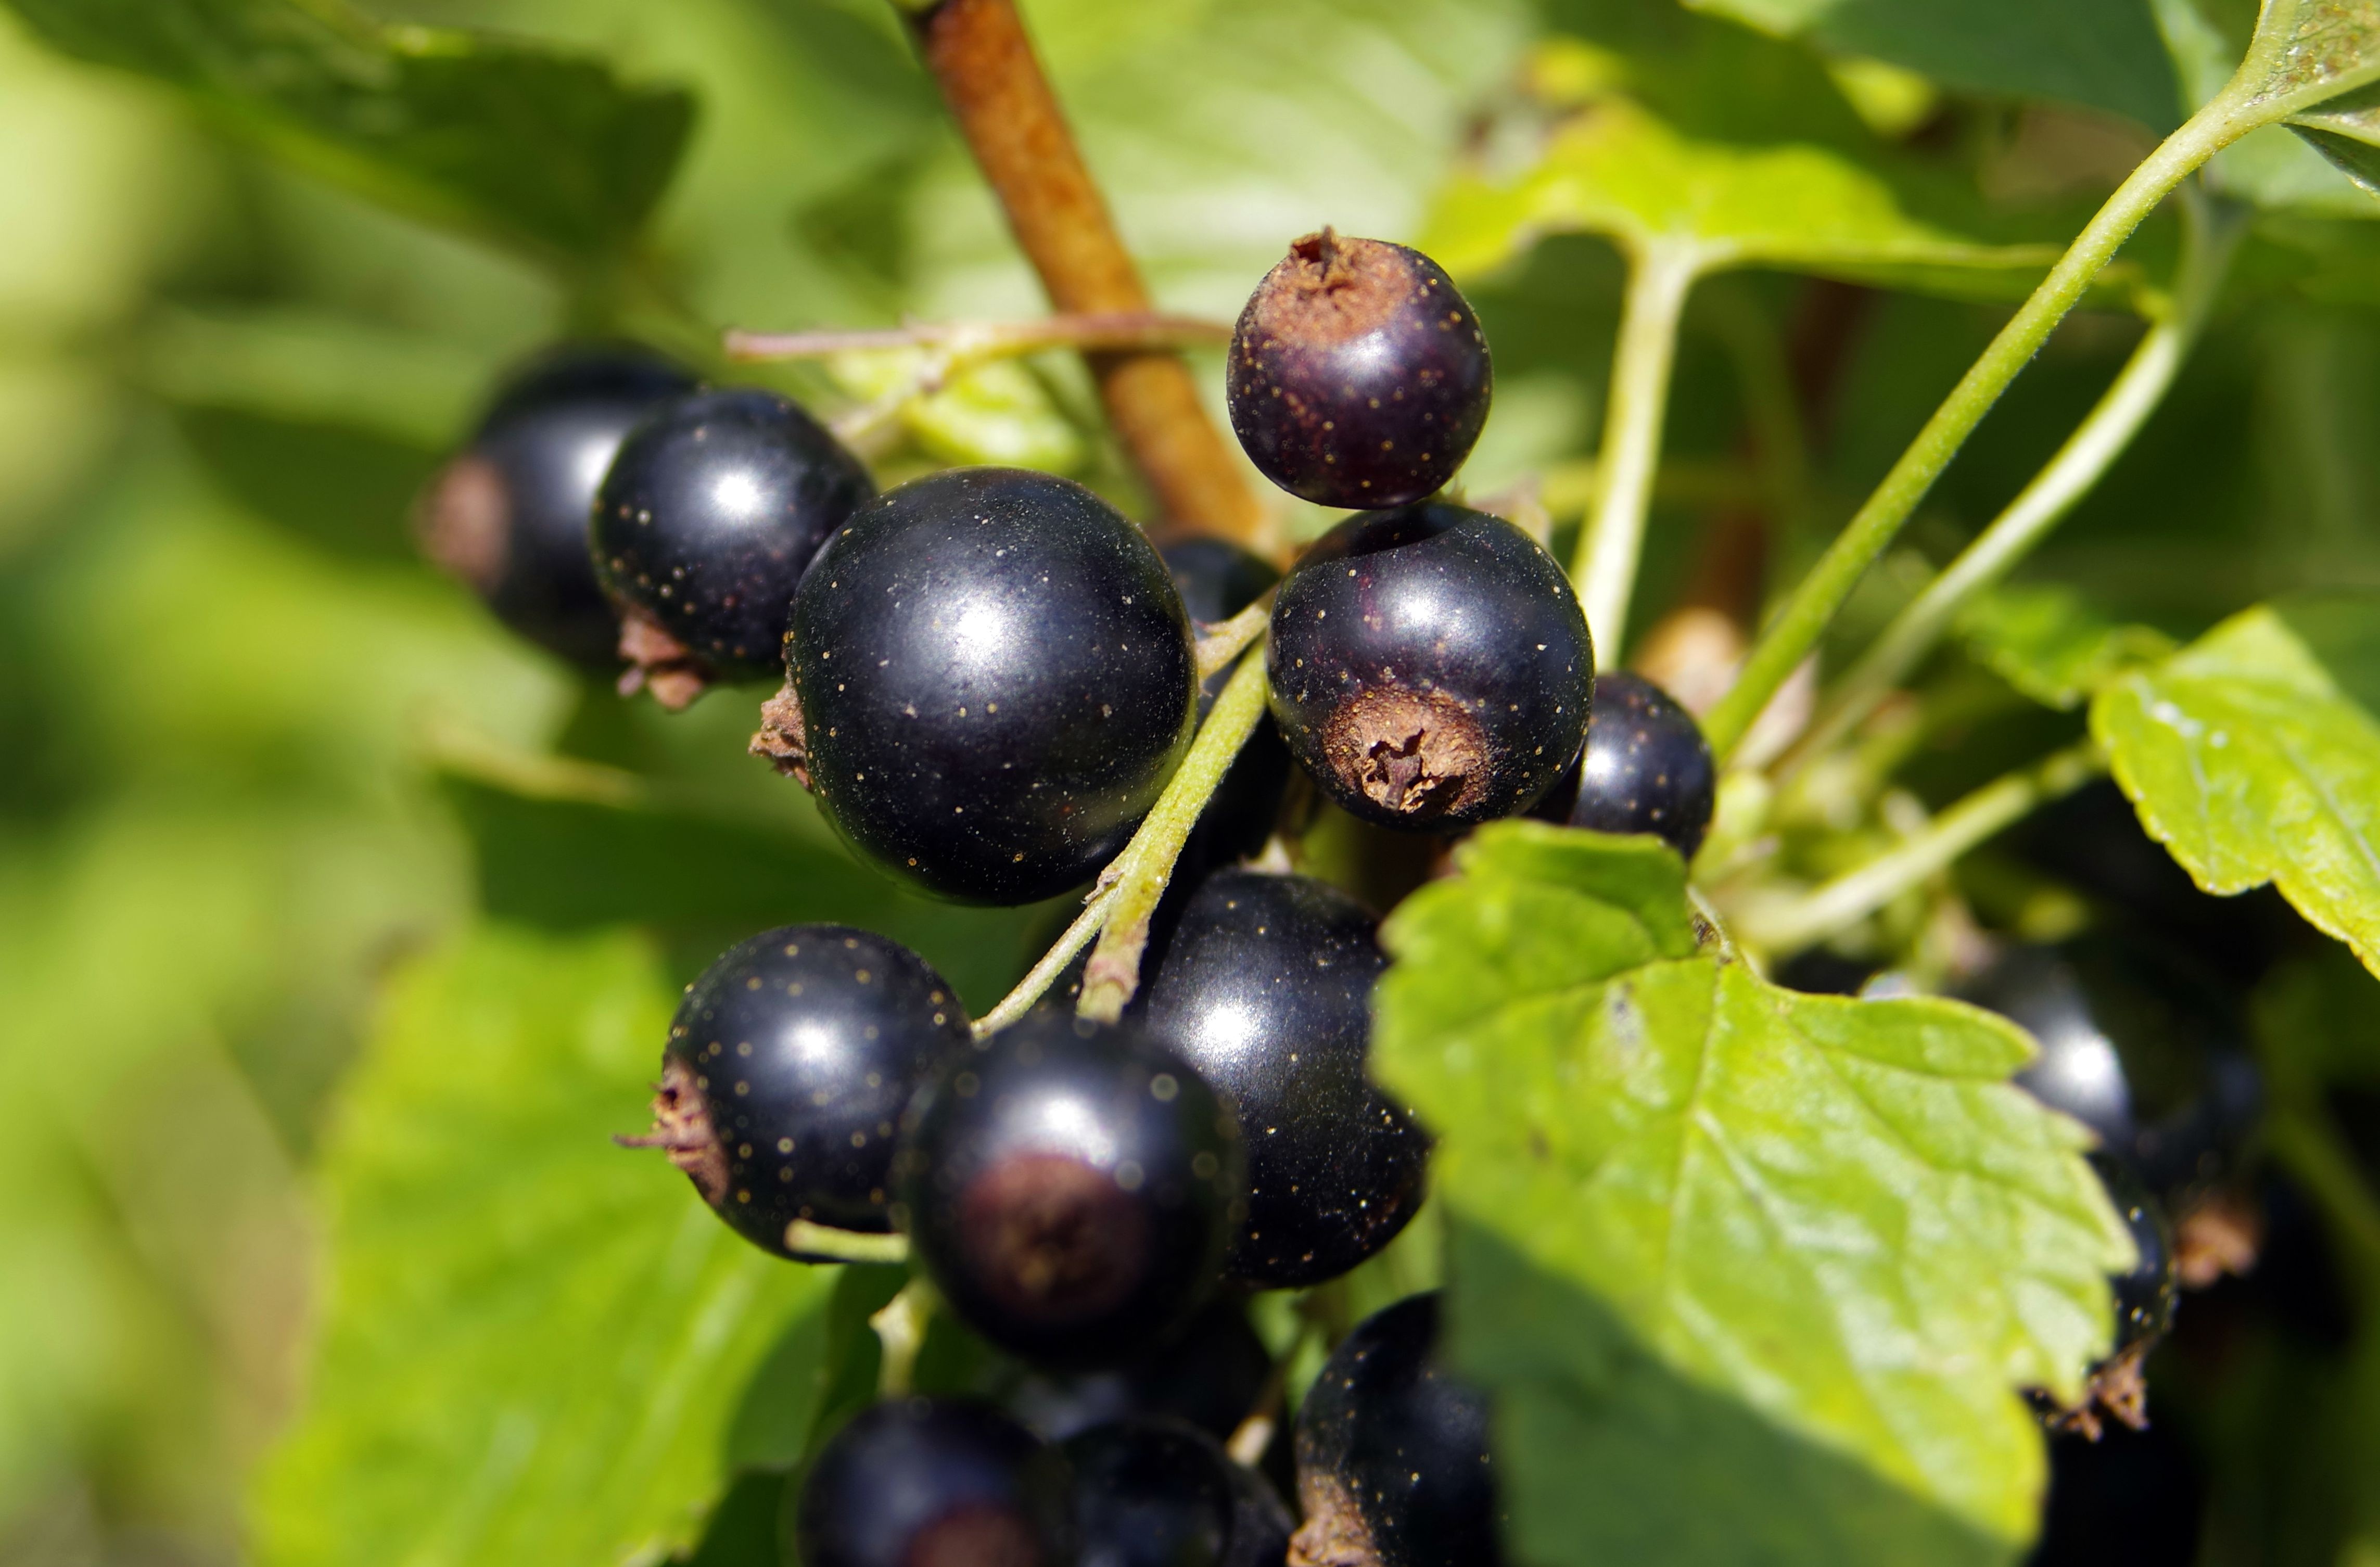
branch, plant, fruit, berry, flower, summer, bush, food, green, red, produce, spray, natural, black, garden, blackberry, jam, sad, berries, shrub, lean, vitamins, macro photography, flowering plant, currant, compote, bilberry, huckleberry, damson, black currant, chokeberry, land plant, zante currant, dewberry